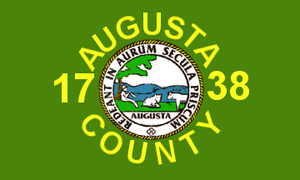
Le comté d'Augusta est un comté de Virginie, aux États-Unis, fondé en 1738 par division du comté d'Orange. Situé dans la Vallée de Shenandoah à l'ouest du Commonweatlh de la Virginie, il est le deuxième plus grand comté de l'État en superficie avec 2 515 km². À l'origine, il était encore plus grand, mais des parties ont été distraites pour former d'autres comtés. Ses frontières actuelles ont été définitivement établies en 1790. Il a été nommé en l'honneur d'Augusta de Saxe-Gotha-Altenbourg, princesse de Galles au moment de la fondation.